SDF Group

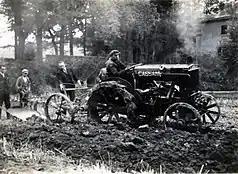

The history of the group dates back to 1927, with the creation of one of the first tractor powered by a diesel engine by brother Francesco and Eugenio Cassani. In 1942 the foundation of the company SAME (Società Accomandita Motori Endotermici) in Treviglio (Bergamo) crowned the company's founders' dream. After buying Lamborghini Trattori S.p.A. in 1973 from its founder Ferruccio Lamborghini, SAME embarked on a strategy of growth through acquisitions. With its acquisition of Hürlimann in 1979, the company changed its name to SAME-Lamborghini-Hürlimann (S-L-H).